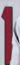
Number: 1